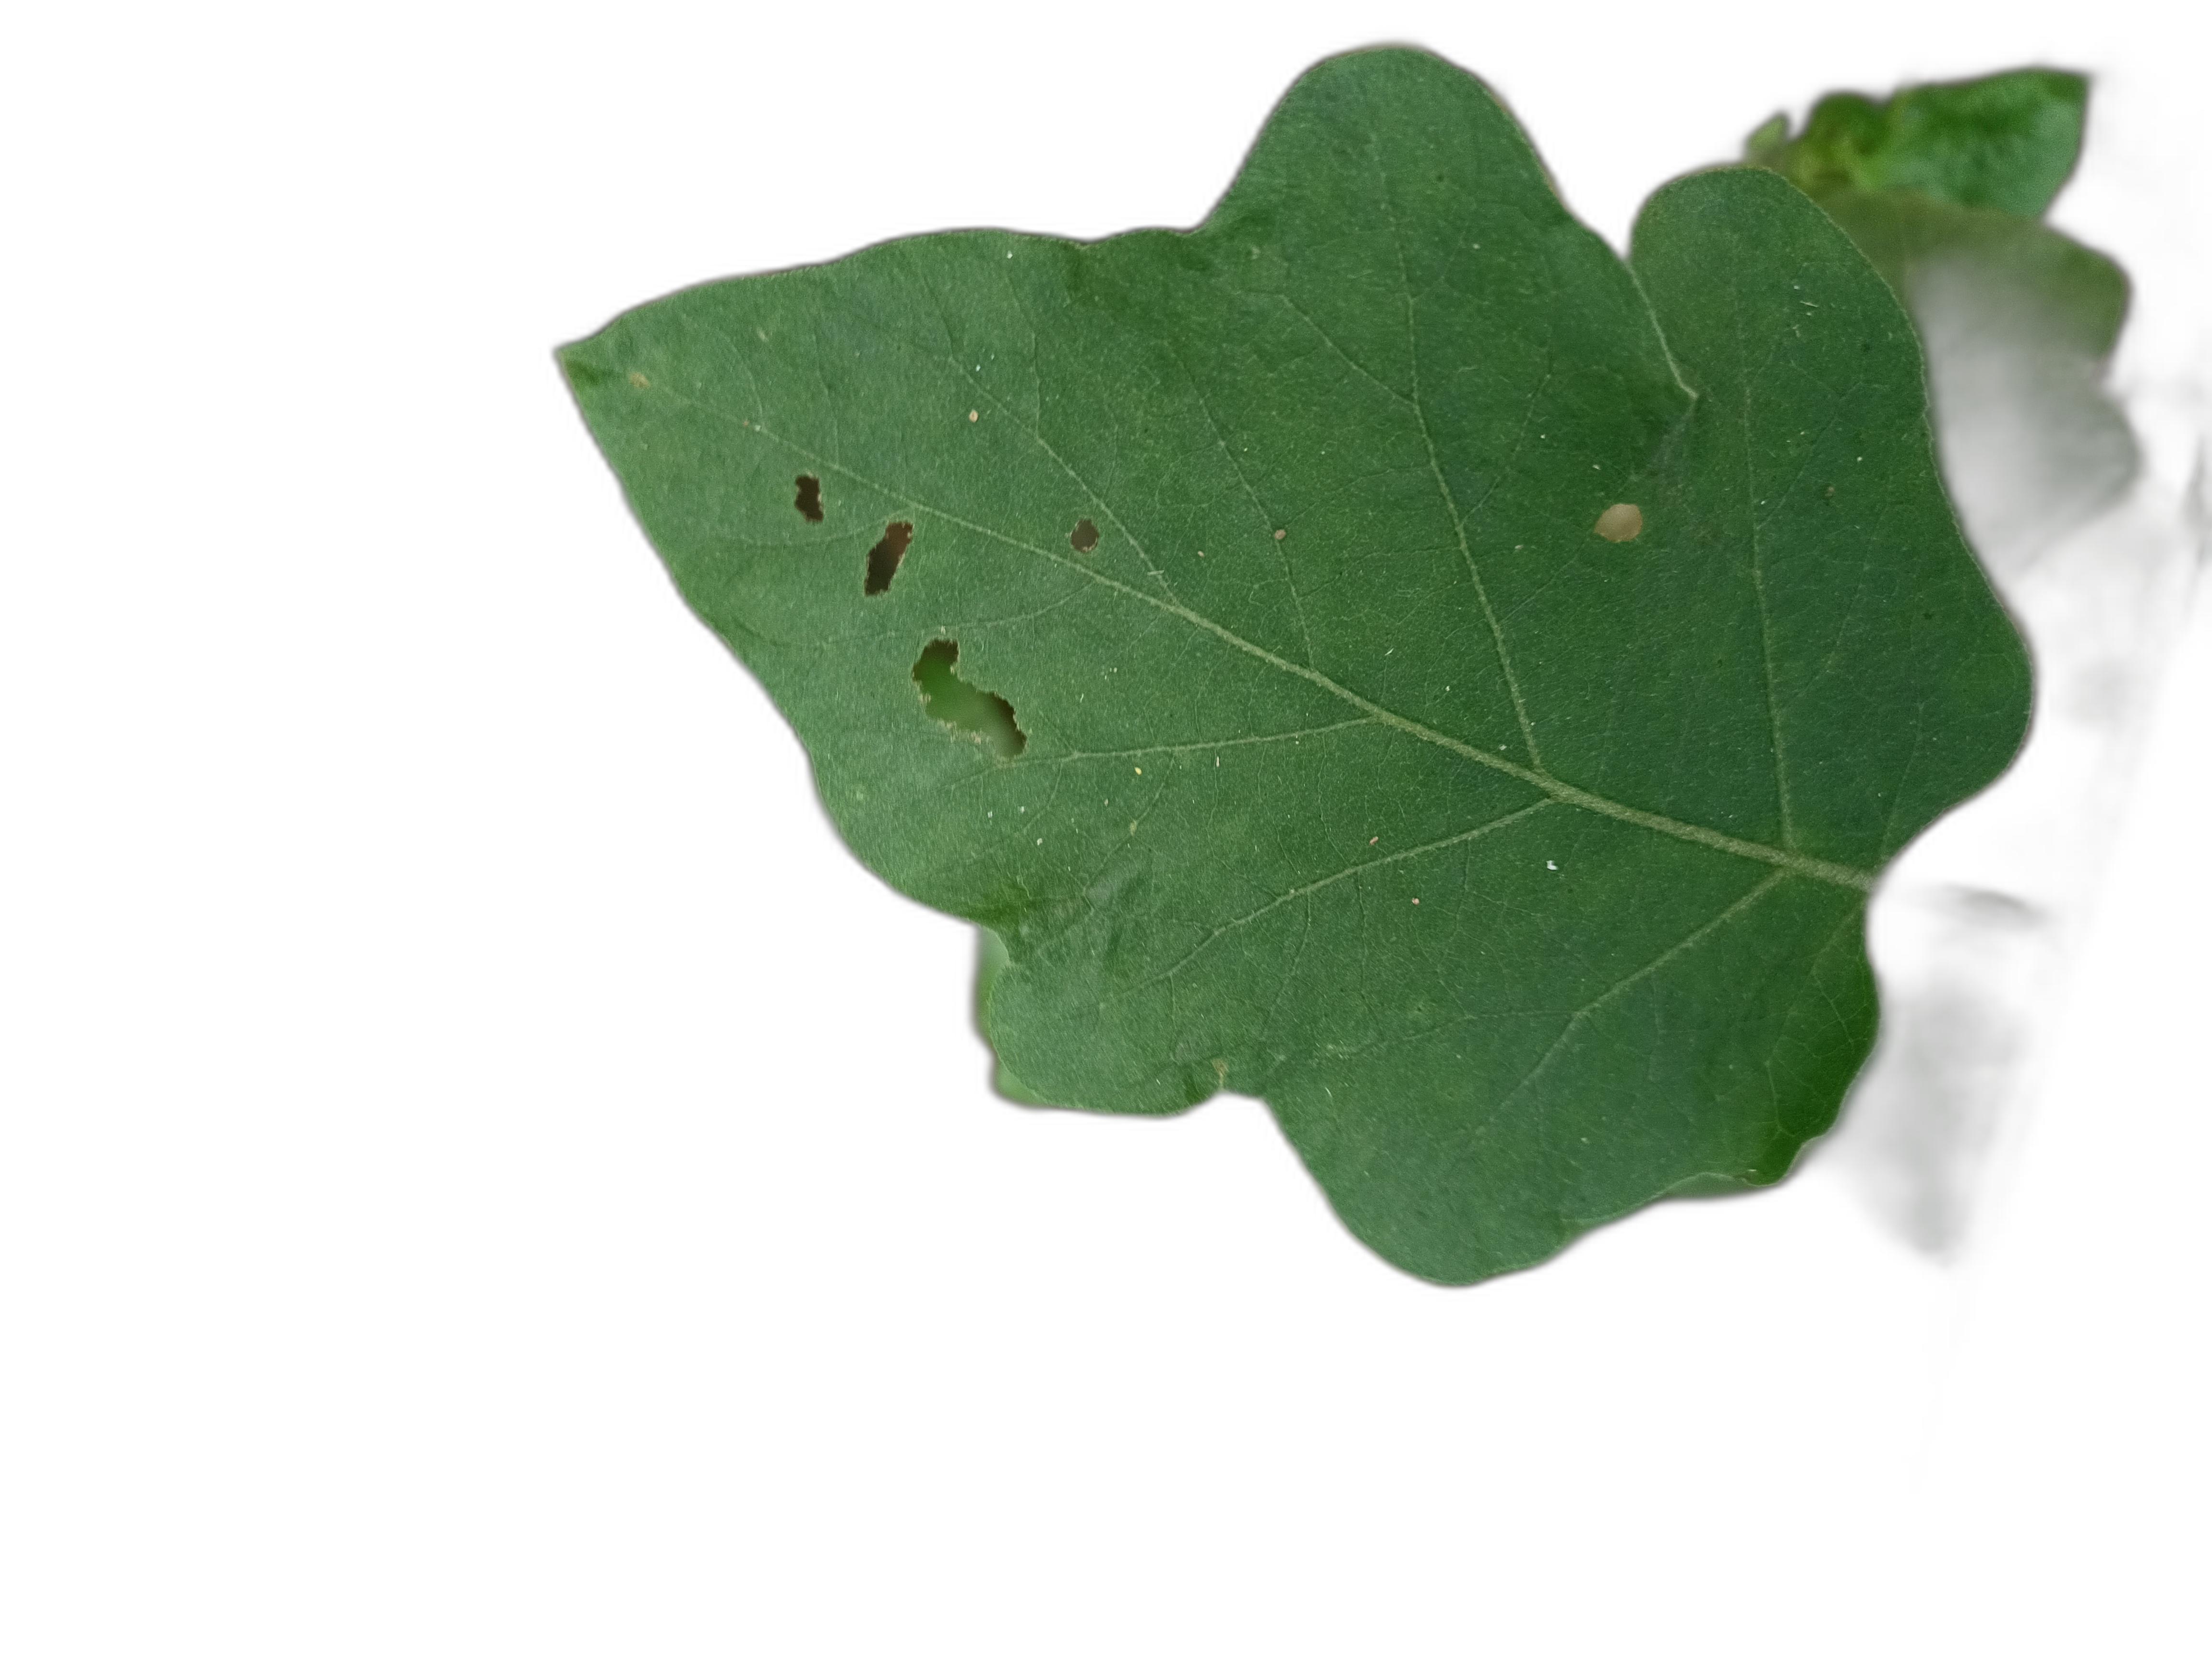
Label: Healthy Leaf